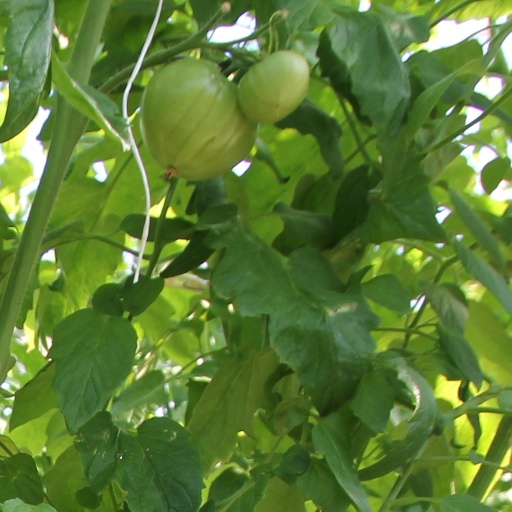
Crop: tomato